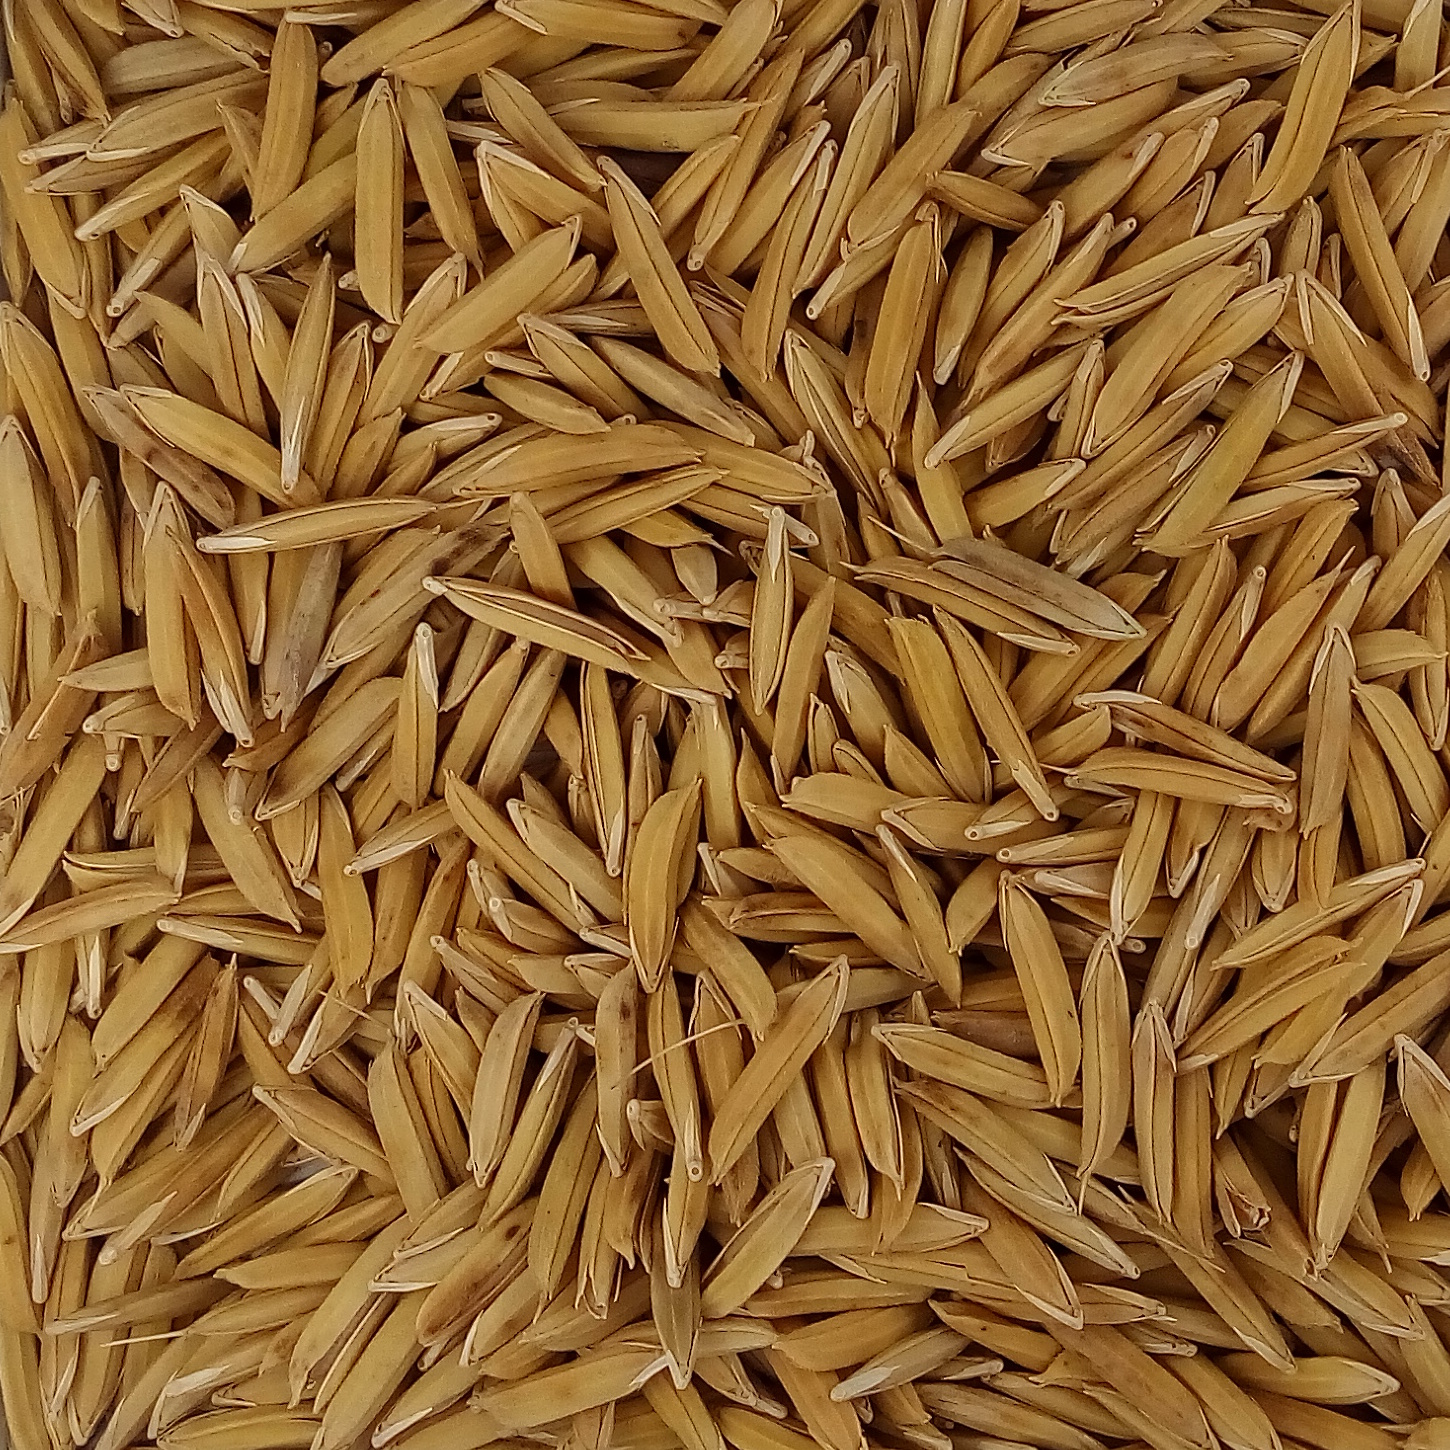
Rice seed variety: 1121